Smolna Street, Warsaw

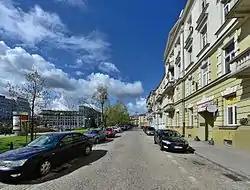
Smolna Street in Warsaw

Smolna is one of the streets of Warsaw's city centre. It is entirely contained in the Śródmieście district, and runs for approximately 400m, orthogonal to the Vistula river. It is a one-way street, running eastwards from Charles de Gaulle roundabout to Jerusalem Avenue, approximately 1 km west of the river.